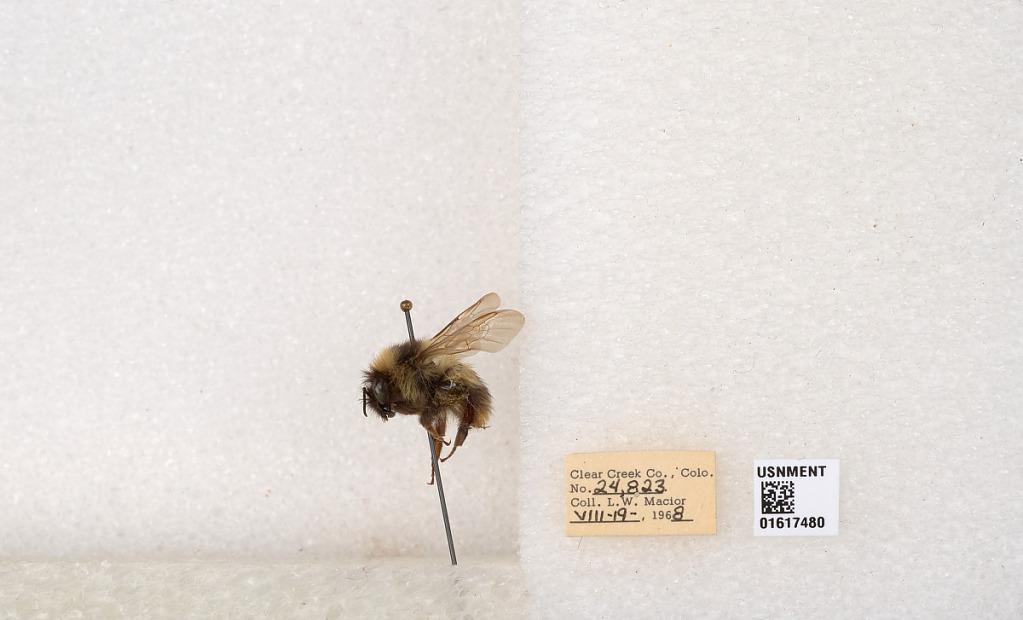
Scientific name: Bombus kirbyellus
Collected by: L. Macior
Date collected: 1968-8-19
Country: United States
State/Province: Colorado
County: Clear Creek
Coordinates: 39.6891, -105.644